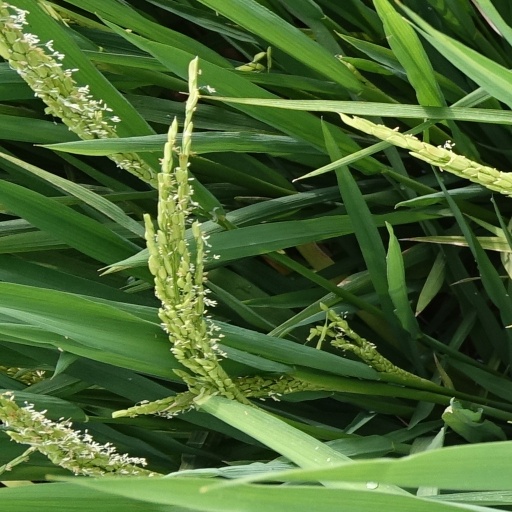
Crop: rice